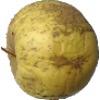
Label: Apple Golden 1